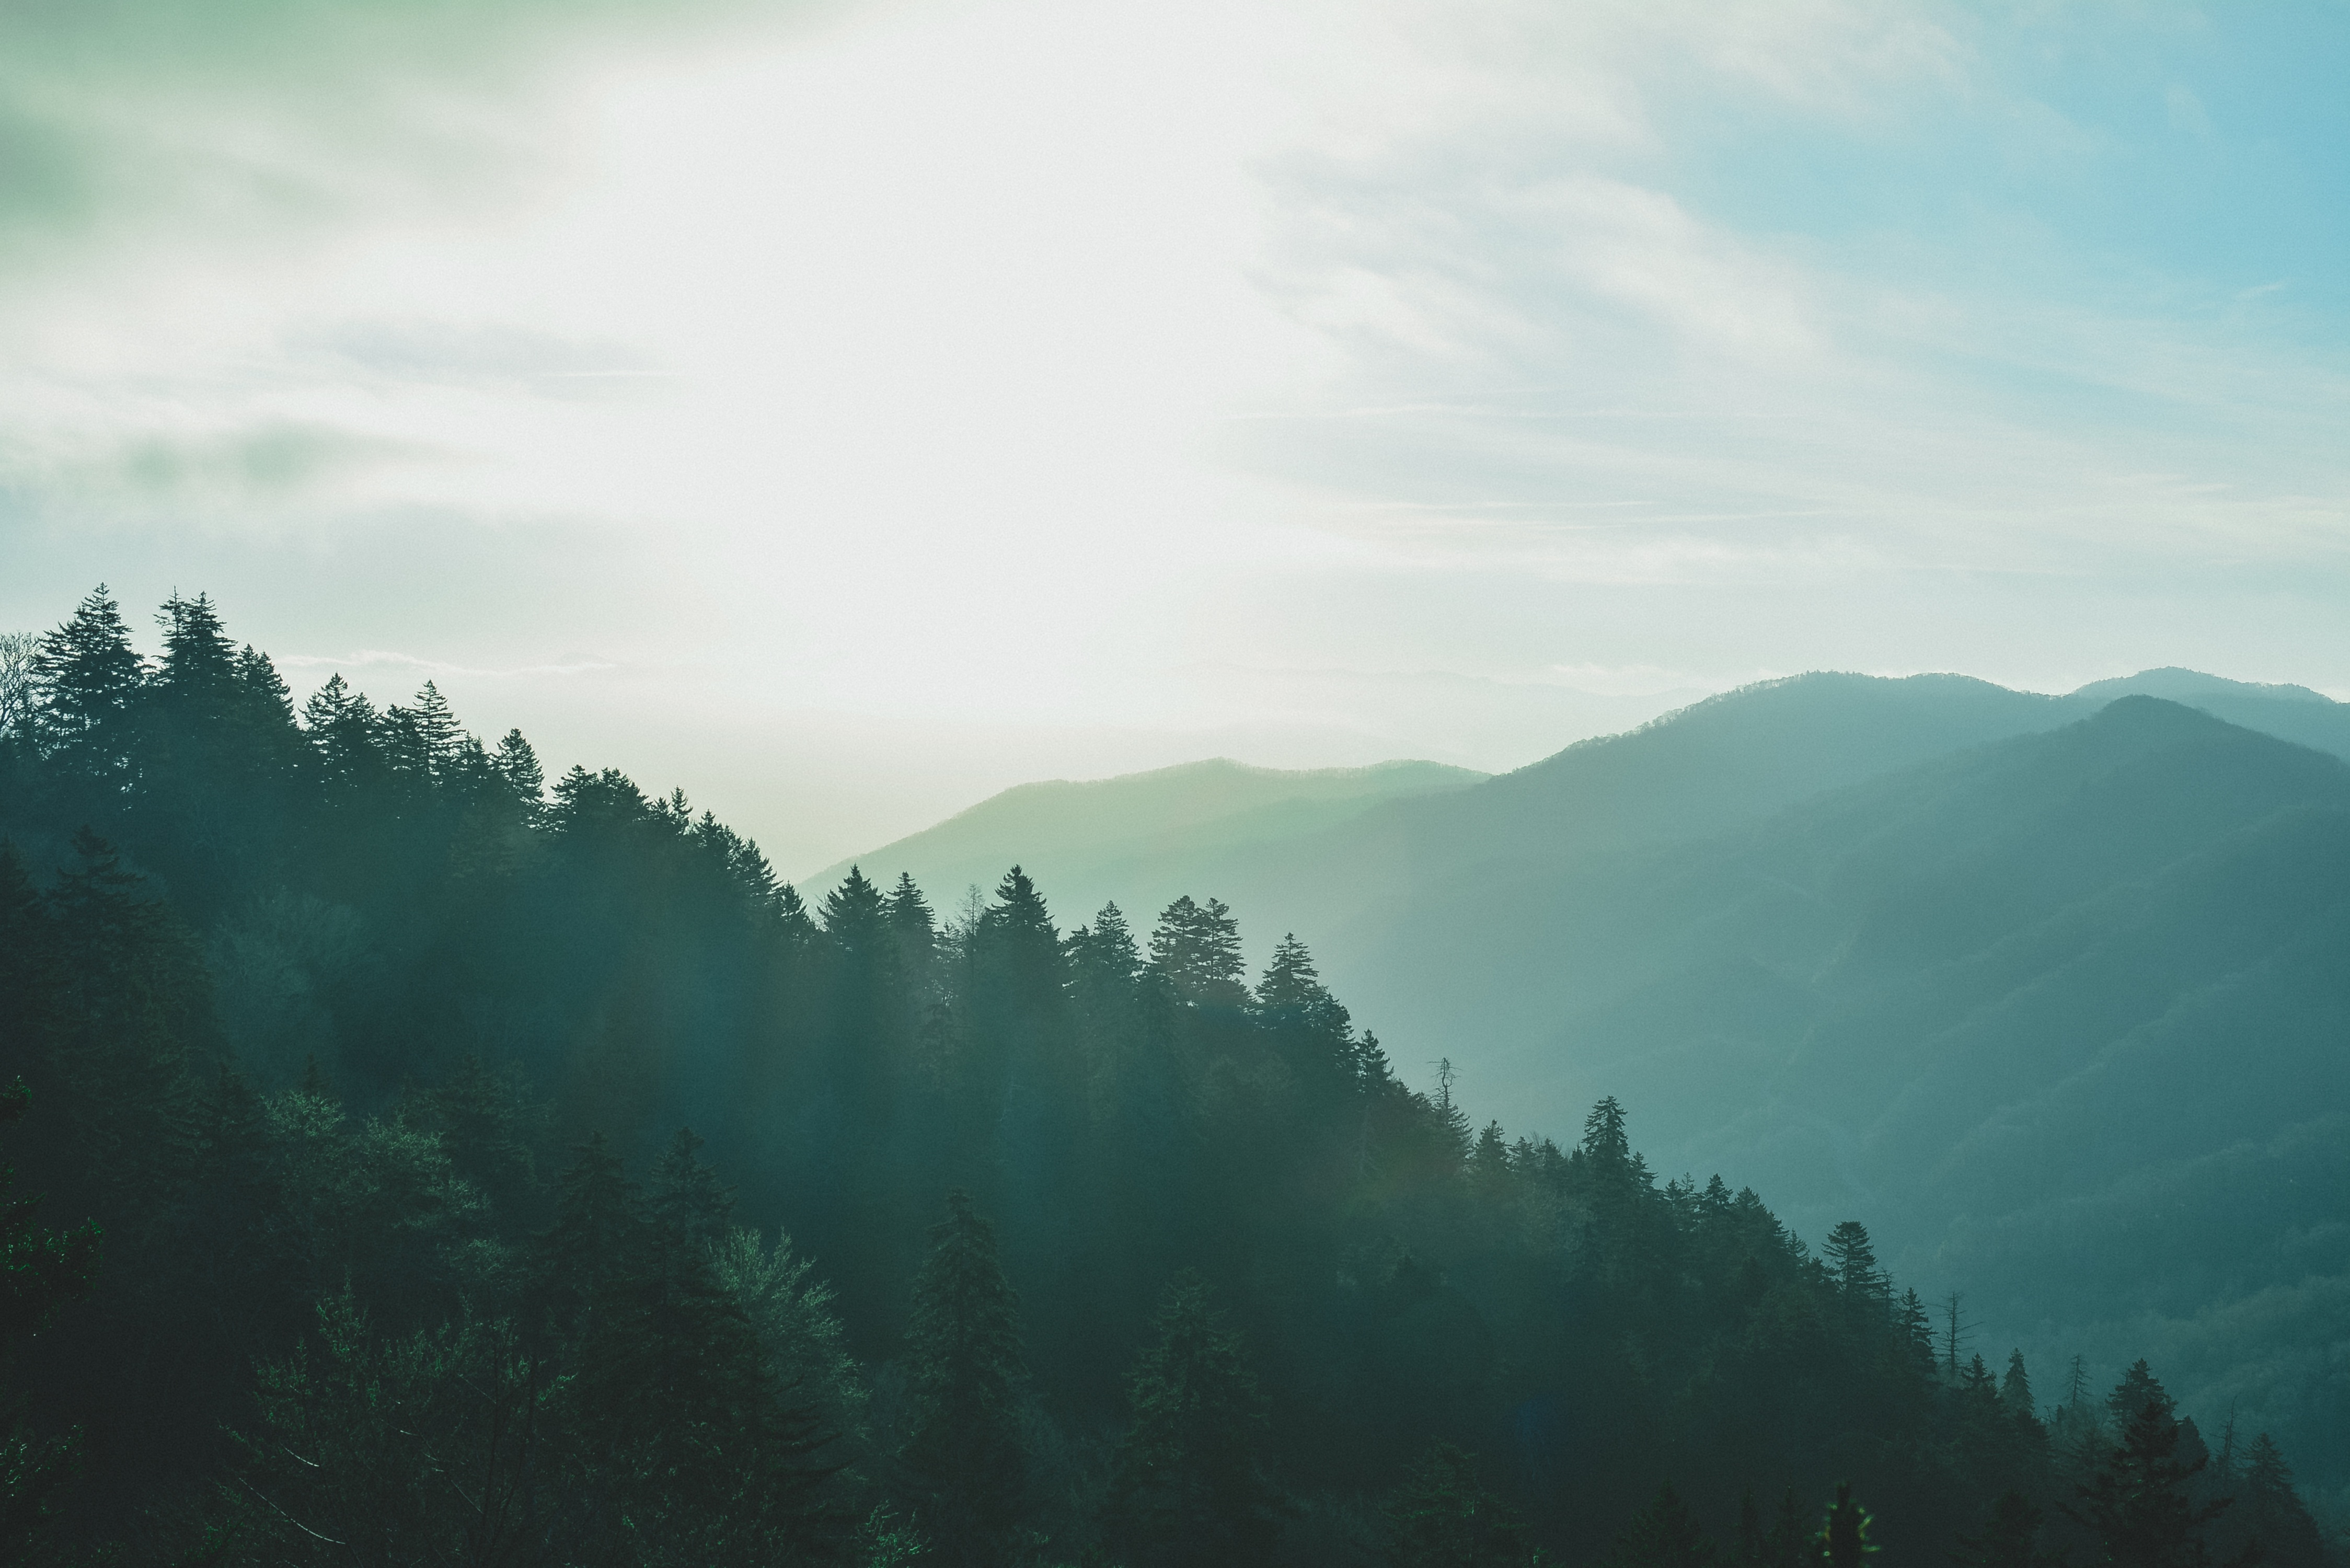
tree, nature, forest, mountain, cloud, sky, fog, sunrise, mist, countryside, sunlight, morning, hill, dawn, mountain range, weather, ridge, alps, landform, geographical feature, atmospheric phenomenon, mountainous landforms